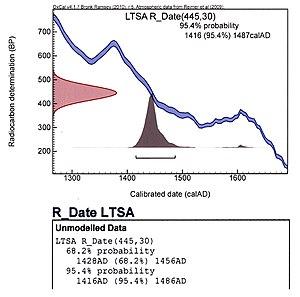
Le Grand Œuvre de Leonardo est un tableau de petit format peint sur panneau de chêne composé de deux planches horizontales assemblées à joint vif. Il porte à son revers le numéro d'inventaire « 229 ». Le thème apparent en est La Tentation, dans la tradition des Tentations de saint Antoine apparue au Moyen Âge, reprise par Jheronimus Bosch autour de 1500, et perpétuée jusqu’au milieu du XXᵉ siècle où Max Ernst et Salvador Dali s'affrontent pour livrer leurs versions surréalistes. Une lecture permet de mettre en lumière, en filigrane de cette composition, le thème du Grand œuvre alchimique, sur un mode ésotérique intelligible aux seuls cercles d’initiés.